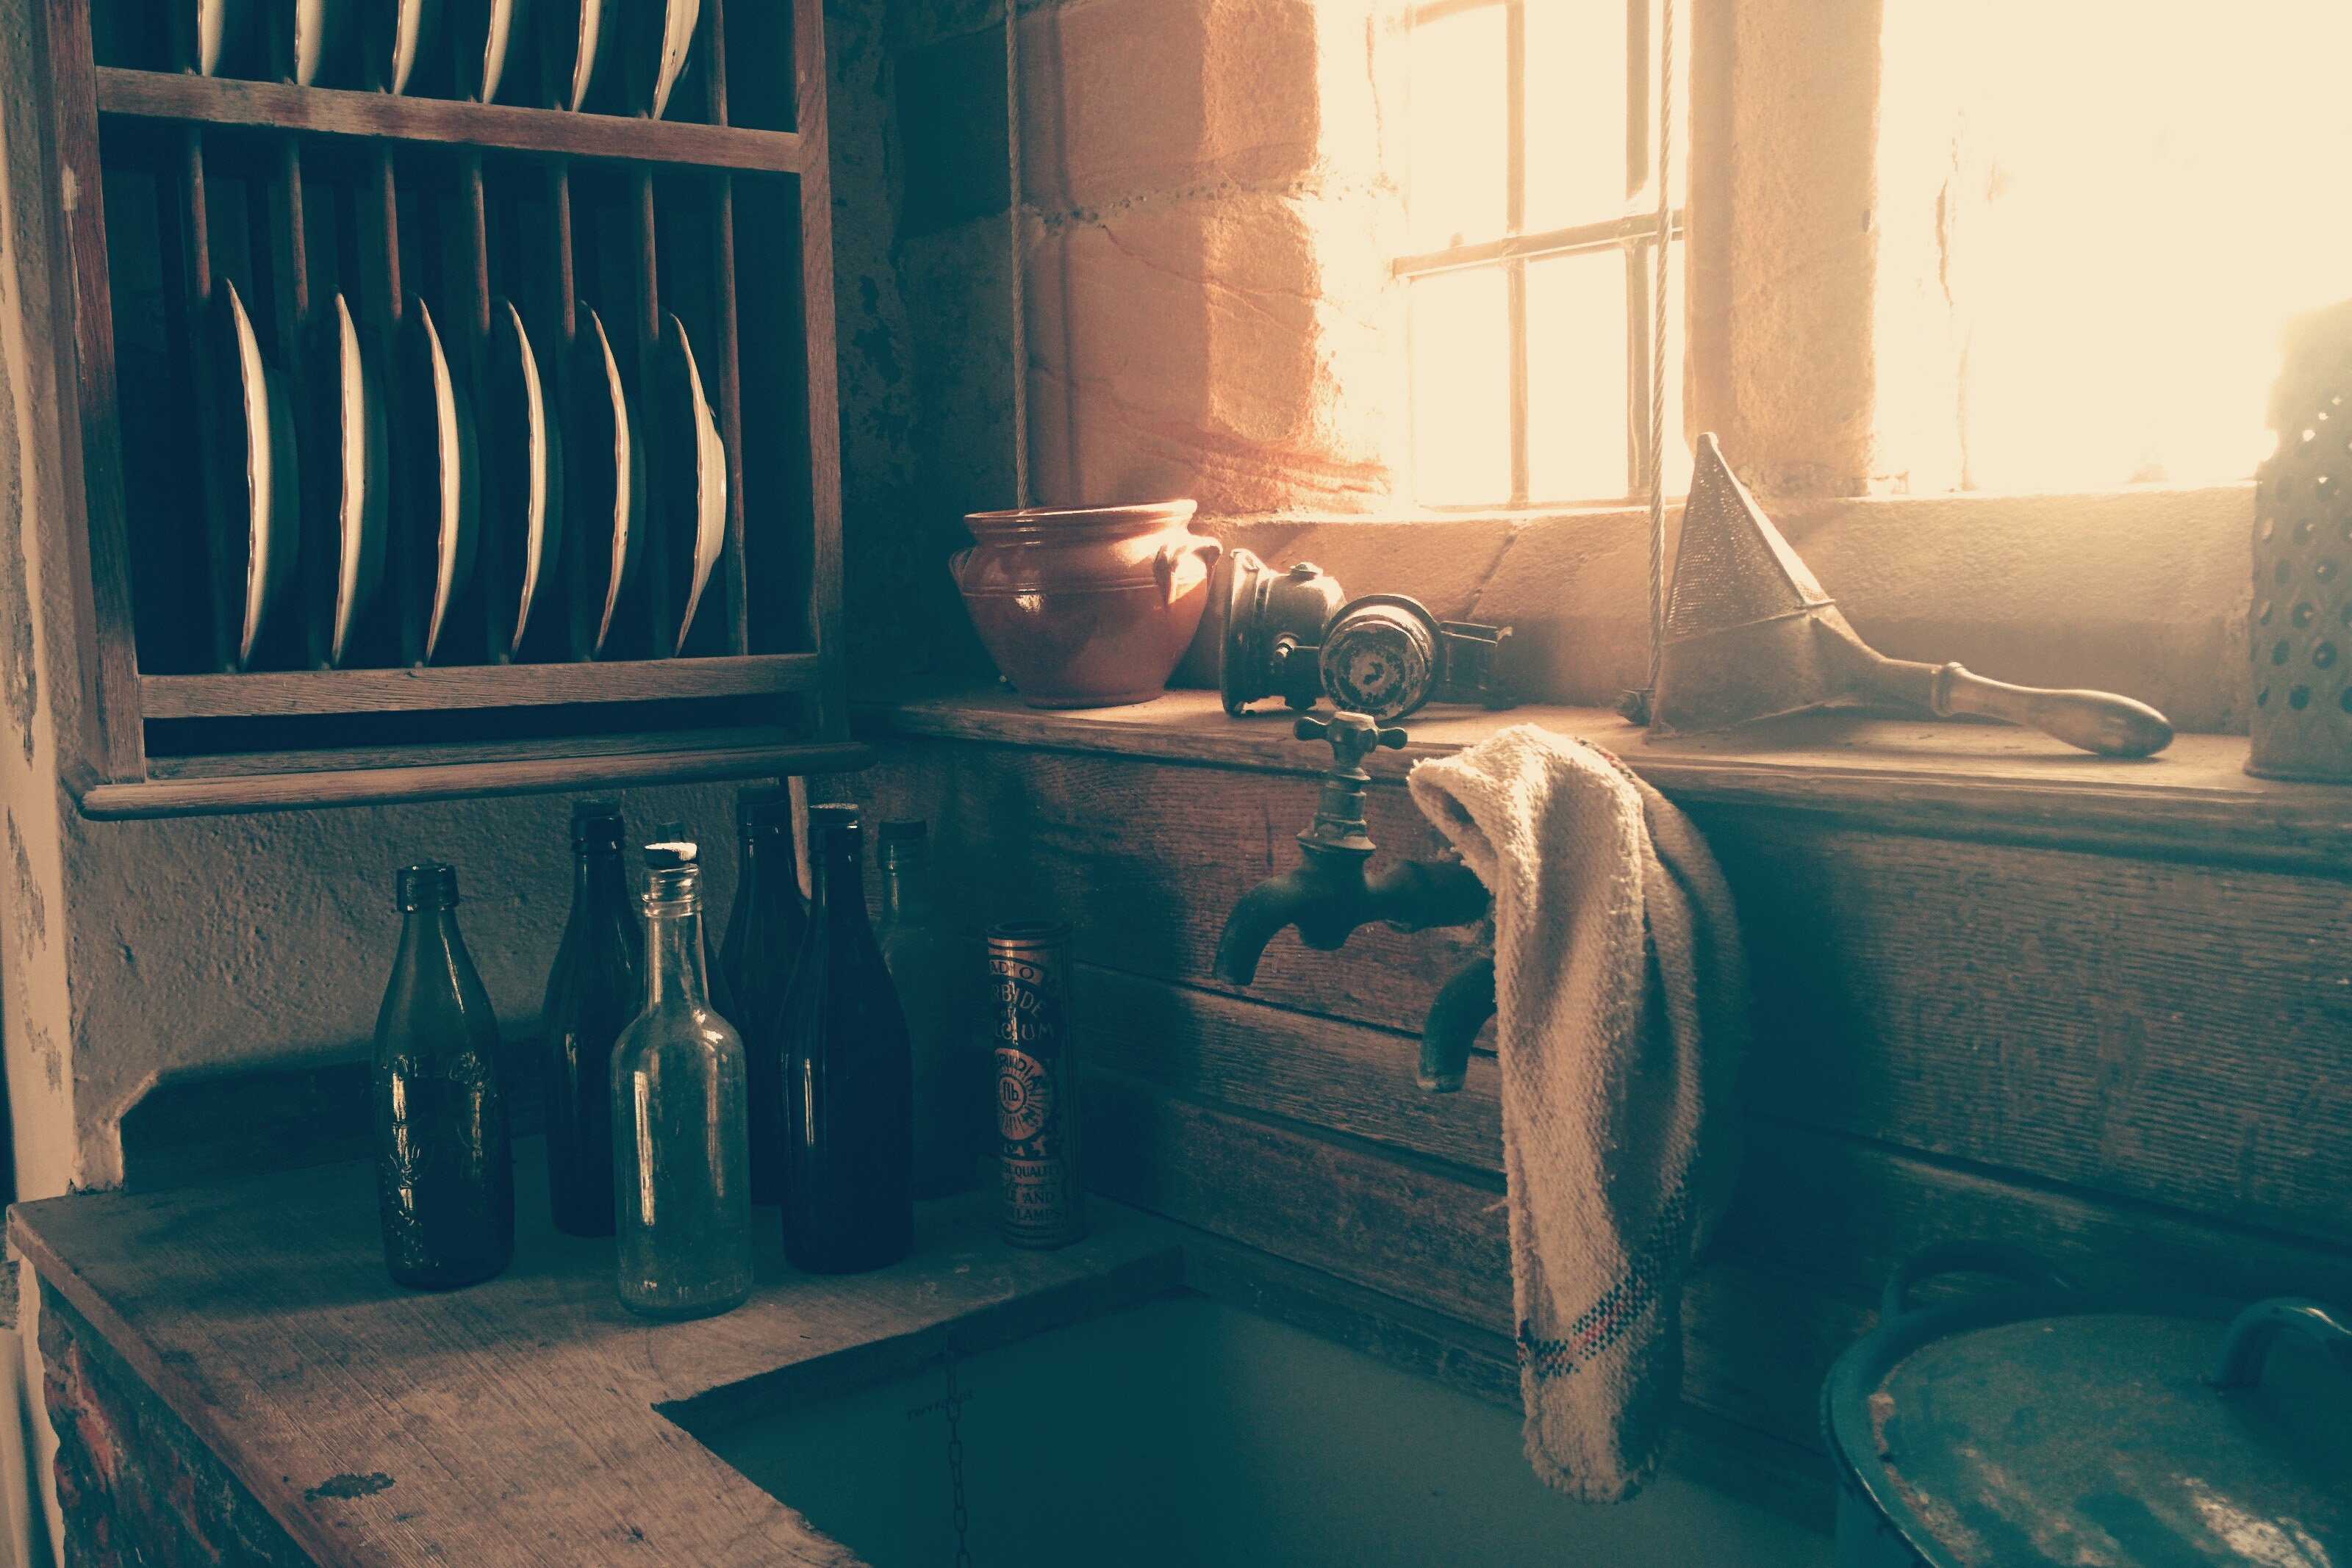
blue, room, furniture, house, table, photography, interior design, chair, window, building, still life photography